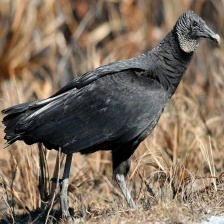
Species: BLACK VULTURE
Scientific name: CORAGYPS ATRATUS
ImageNet parent category: vulture